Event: Nepal Earthquake
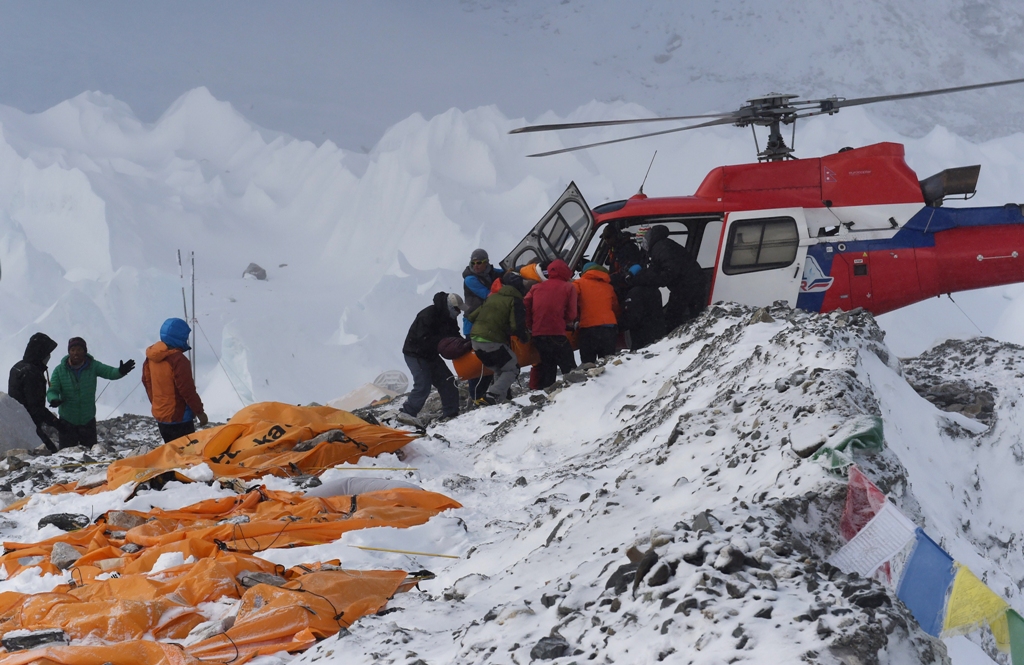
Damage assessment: no_damage